St Kilda, Victoria

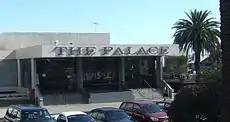
The Palace, a once popular music venue, was demolished soon after a fire in July 2007

In February 2008, the Port Phillip Council's approval of the proposed Triangle site development despite over 5,000 written objections (representing over a quarter of the population of St Kilda) caused an uproar in St Kilda which saw media attention across Victoria with local resident lobby groups including Save St Kilda and UnChain St Kilda banding thousands of residents together in protest and enlisting the help of celebrities including Dave Hughes, Magda Subzanski and Rachel Griffiths in their fight against the local council. The council had refused to allow a secret agreement between it, the developers and state government to be released which effectively allowed for the transfer of ownership of a large amount of Crown land to private owners. As well as the outrage over the sale of public land, many residents believed that the state government and council should have funded the restoration of the heritage Palais themselves rather than pass the costs on to the developers who had proposed a larger development to recover their own costs.